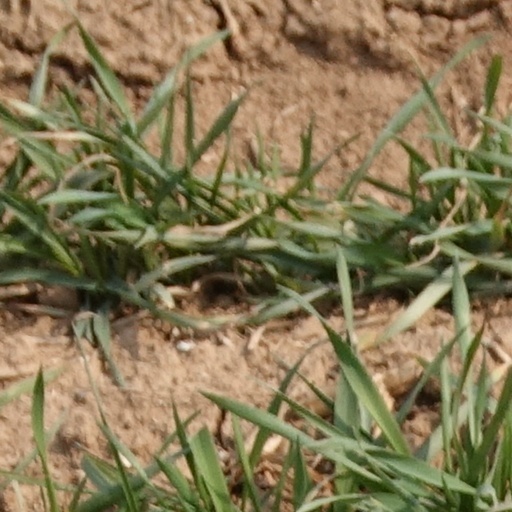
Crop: wheat